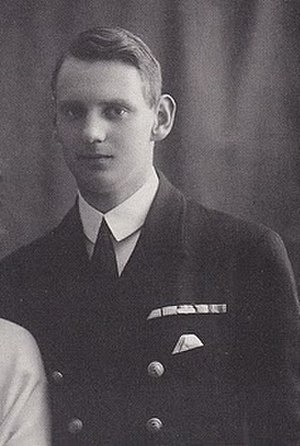
Olga af Grækenland og Danmark / Biografi / Forlovelse med Frederik 9.
Kronprins Frederik af Danmark i 1922.
Prinsesse Olga af Grækenland og Danmark var en græsk prinsesse, der var gift med prinsregent Paul af Jugoslavien.